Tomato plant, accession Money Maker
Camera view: tilt-top (135 deg); turntable rotation: 330 degrees
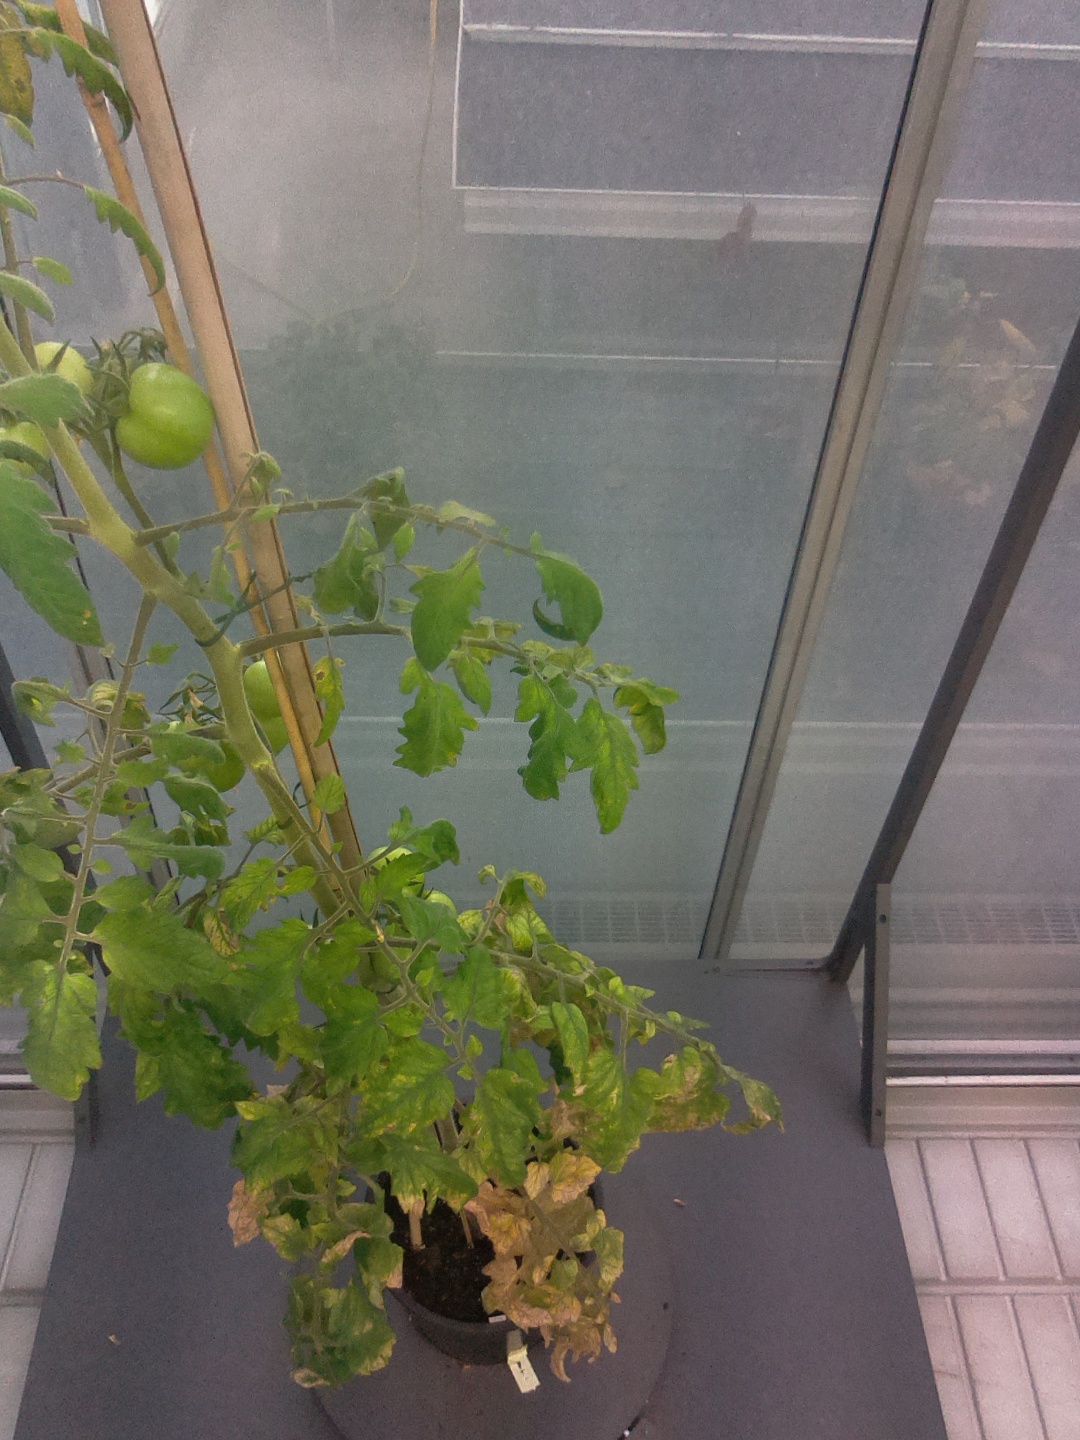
BBCH growth stage 77: 70%-80% of final fruit size